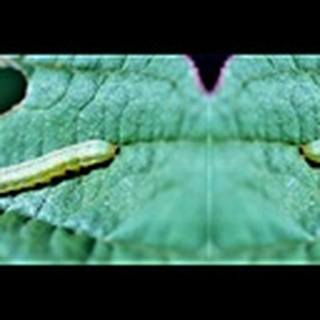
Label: cotton_army_worm